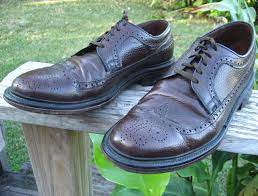
Label: Brogue